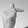
ASL letter: T